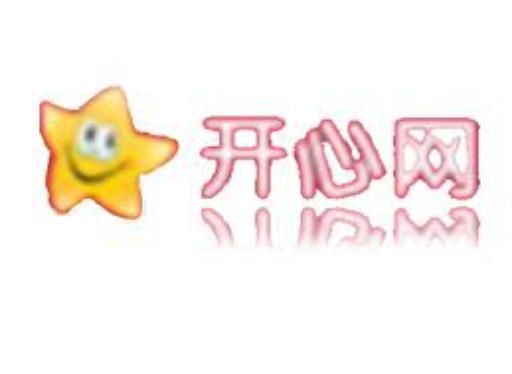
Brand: kaixinwang
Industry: Others